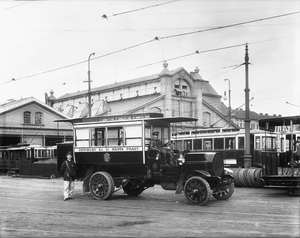
Ariès est une ancienne firme française de fabrication d'automobiles et de camions active entre 1903 et 1938.